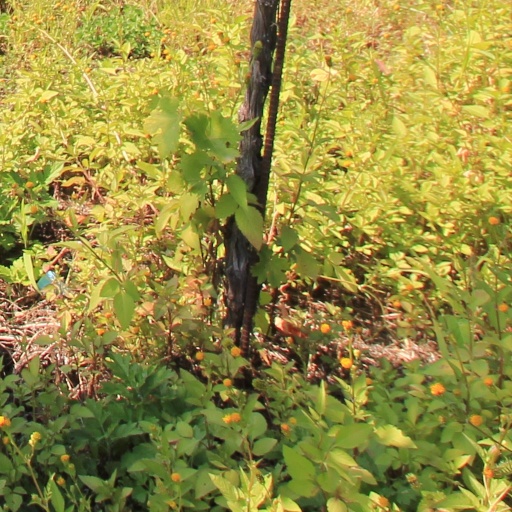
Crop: grape